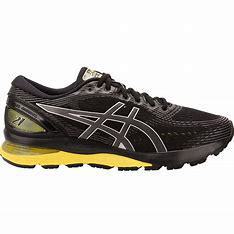
Brand: Asics
Model: Gel Nimbus 21